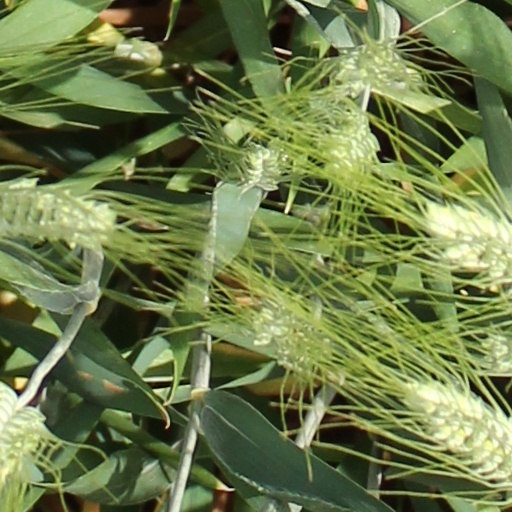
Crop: wheat